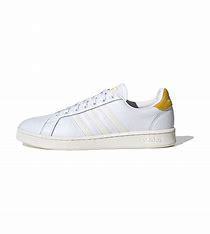
Brand: adidas
Model: neo Adidas NEO Grand Court